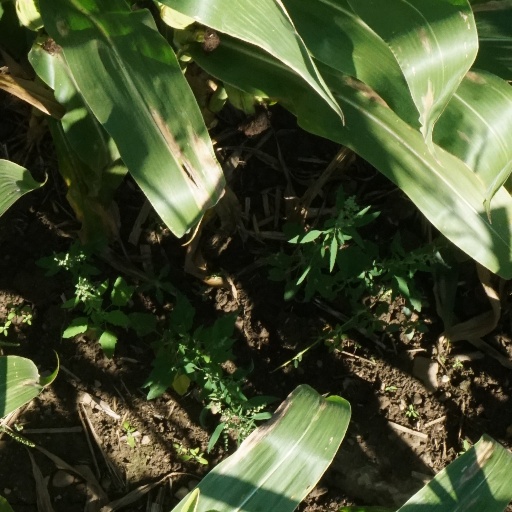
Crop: maize; corn